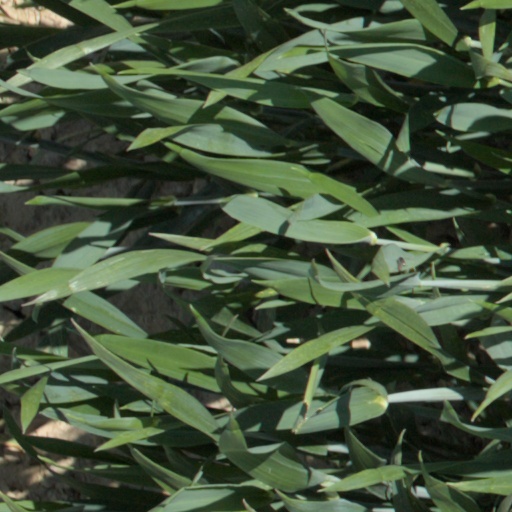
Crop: wheat